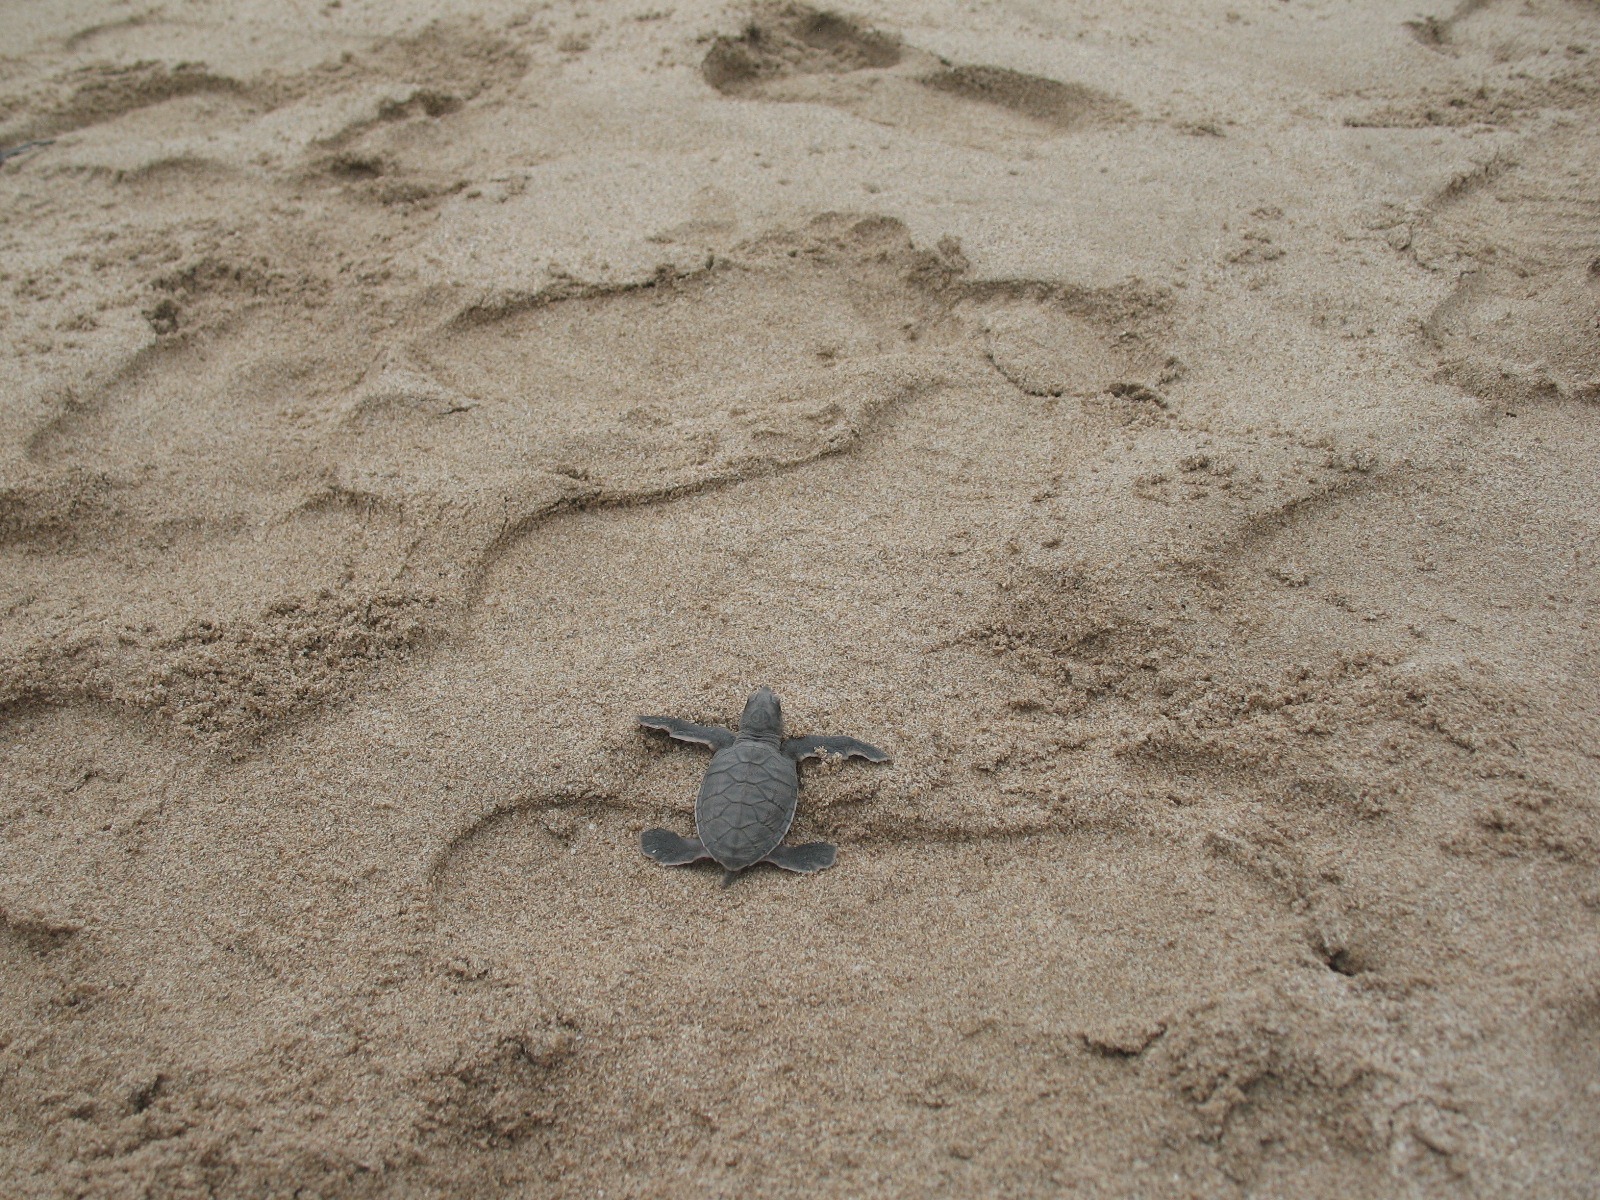
beach, sand, rock, footprint, animal, environment, tropical, island, soil, aquatic, turtle, sea turtle, reptile, material, shell, life, geology, marine, tortoise